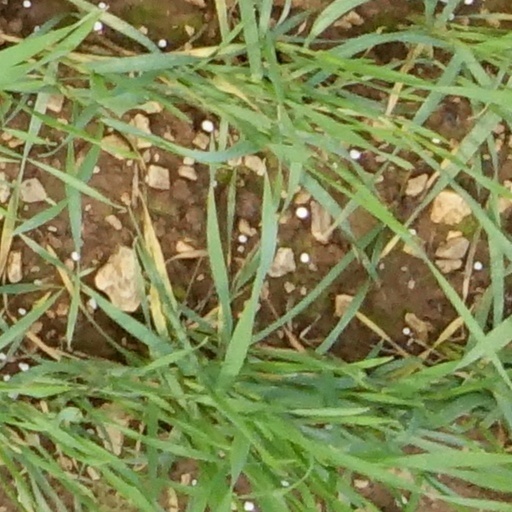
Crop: wheat